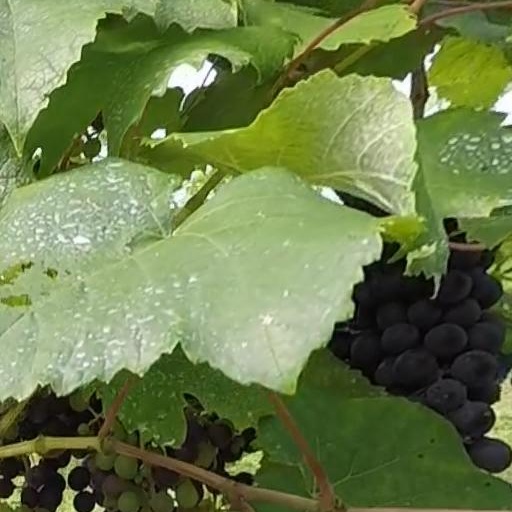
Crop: grape